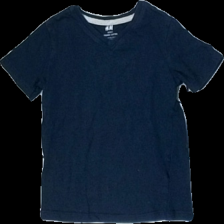
View: front
Type: T-shirt
Category: Children
Brand: H&M
Colors: Blue
Material: 100% cotton
Cut: C-collar
Size: 98
Season: All
Damage: very askew
Price range: <50
Recommended usage: Export